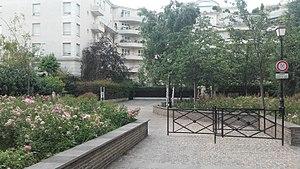
Place Louis de Funès, 92400 Courbevoie, France